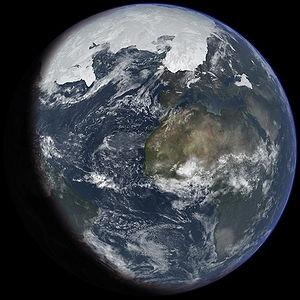
Une glaciation est une période glaciaire, c'est-à-dire à la fois une phase paléoclimatique froide et une période géologique de la Terre durant laquelle une partie importante des continents est englacée. L'histoire de la Terre est marquée par de nombreux épisodes glaciaires. Le Quaternaire se caractérise par leur relative fréquence et leur régularité.
L’histoire de l'agriculture est l'histoire de la domestication des plantes, des animaux et du développement, par les êtres humains, des techniques nécessaires pour les cultiver ou les élever, puis de la modification des écosystèmes cultivés, transformés en agroécosystèmes. L'agriculture est apparue indépendamment dans différentes parties du monde lors de la Révolution néolithique, il y a parfois plus de dix mille ans. On peut supposer que cela a débuté par une agriculture de subsistance. Puis, peu à peu, s'est créée une agriculture de production et de négoce.